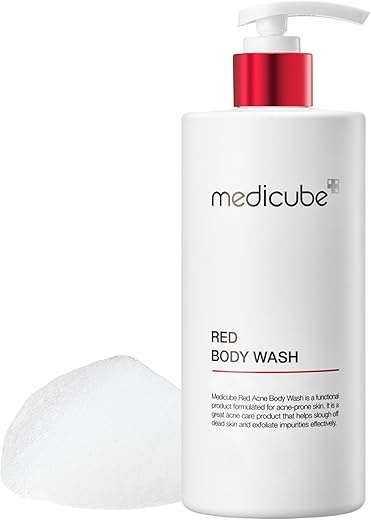
Red Acne Body Wash 430ml I pH Baixo e Hidratante com Ácido Salicílico, Ácido Lático, Niacinamida e Ácido Hialurônico I Tratamento para Acne nas Costas | Coreano - Medicube
Brand: Medicube
Medicube Red Acne Body Wash 14.52 Fl.oz – Limpeza de Baixo pH e Hidratante com Ácido Salicílico, Ácido Lático, Niacinamida e Ácido Hialurônico Adequado para o Tratamento de Acne nas Costas | Coreano [Cuidados Corporais de Alto Desempenho para Pele Propensa a Acne] Reduz impurezas que obstruem os poros, perfeito para manter a pele limpa e saudável, especialmente para pessoas propensas a acne. [Cuidados Corporais de Alto Desempenho para Pele Propensa a Acne] Reduz impurezas que obstruem os poros, perfeito para manter a pele limpa e saudável, especialmente para pessoas propensas a acne. [Testado Clinicamente] Clinicamente comprovado para aliviar irritações corporais, livre de ingredientes que causam alergias. Testado clinicamente para pele sensível, equilibrando o nível de pH da pele (5,5 – 6,5) para manter a hidratação, prevenir o ressecamento e aliviar os sintomas da pele propensa a acne. [Ingredientes Principais] Infundido com Niacinamida, Ácido Salicílico e Ácido Hialurônico no COMPLEXO MEDI-SOL, proporcionando esfoliação suave, alívio da acne, hidratação e alívio calmante para a pele sensível. [Fragrância Natural e Fórmula Antioxidante] Desfrute de uma fragrância leve e natural para uso diário, alimentada por extratos ricos em antioxidantes derivados da natureza, proporcionando tanto fragrância quanto benefícios antioxidantes. [Modo de Uso] Use este sabonete líquido suave de baixo pH para acalmar e limpar a pele. Aplique na pele úmida, faça espuma suavemente e enxágue completamente. Conheça 5 Motivos Recomendados pela VigorLife para Comprar: Limpa profundamente os poros, reduzindo a acne nas costas Fórmula testada clinicamente para pele sensível Contém ingredientes eficazes como Ácido Salicílico e Niacinamida Hidrata a pele sem causar ressecamento Fragrância natural e fórmula antioxidante para uma experiência agradável – Sugestão de Uso: Para obter melhores resultados, aplique o Medicube Red Acne Body Wash na pele úmida durante o banho. Massageie suavemente até formar espuma e enxágue completamente. Use diariamente para manter a pele limpa e saudável.
Category: Health & Beauty > Personal Care > Cosmetics > Bath & Body > Body Wash